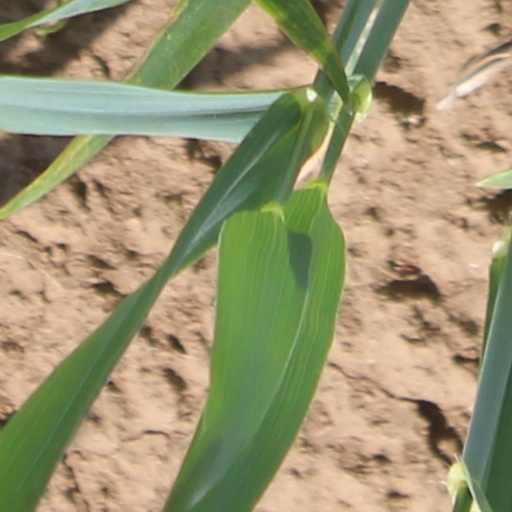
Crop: wheat